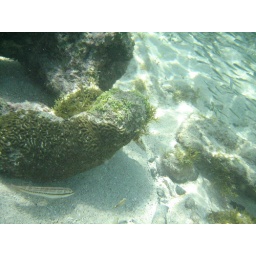
Humann's fish identification book just lumps together a few fish that are all small, silvery, and school in huge masses.